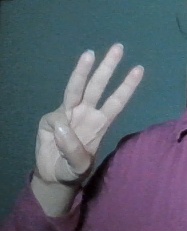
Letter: thaa